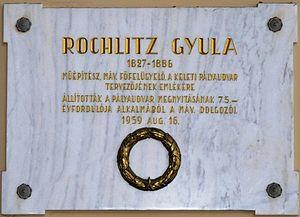
Plaque commémorative à M. Gyula Rochlitz (1825–1886) architect hongrois qui conçut le bâtiment de la gare de Budapest-Keleti. Elle est apposée sur le mur de la salle de départ de la station. (11bis, place Baross, Budapest, 8e arr.). Magyar: Rochlitz Gyula (1825–1886) műépítész, a Keleti pályudvar tervezőjének emléktáblája a pályaudvar indulási csarnokában. (Budapest, VIII. ker. Baross tér 11/b.)
Gyula Rochlitz, né le 5 décembre 1825 à Nagyrőce et décédé le 18 janvier 1886 à Budapest était un architecte classique hongrois. Sa réalisation la plus connue est la Gare de Budapest-Keleti.